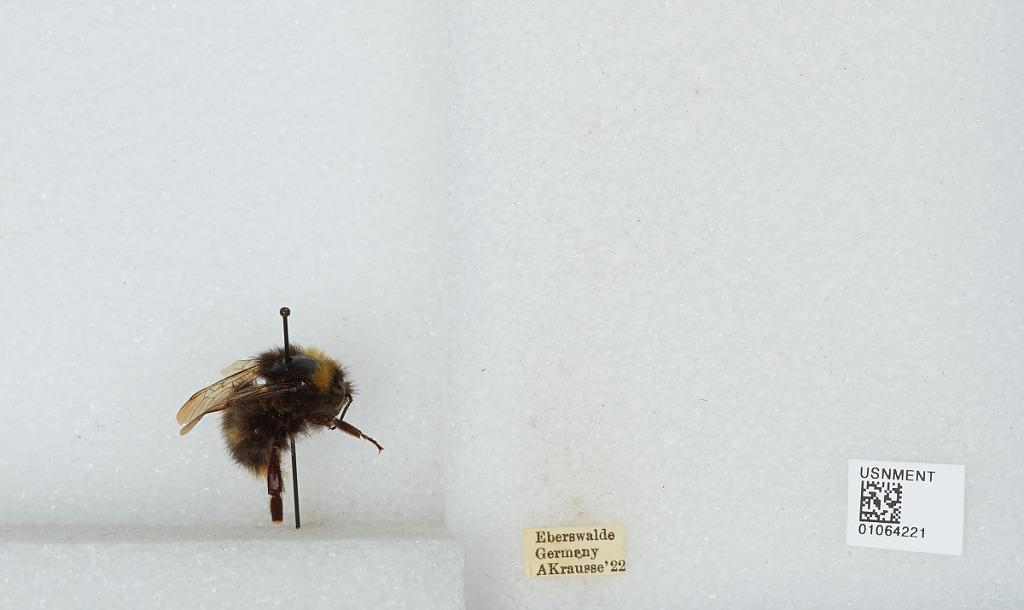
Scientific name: Bombus sp.
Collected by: A. Krausse
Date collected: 1922--
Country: Germany
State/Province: Brandenburg
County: Barnim
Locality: Eberswalde
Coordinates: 52.8356, 13.8182